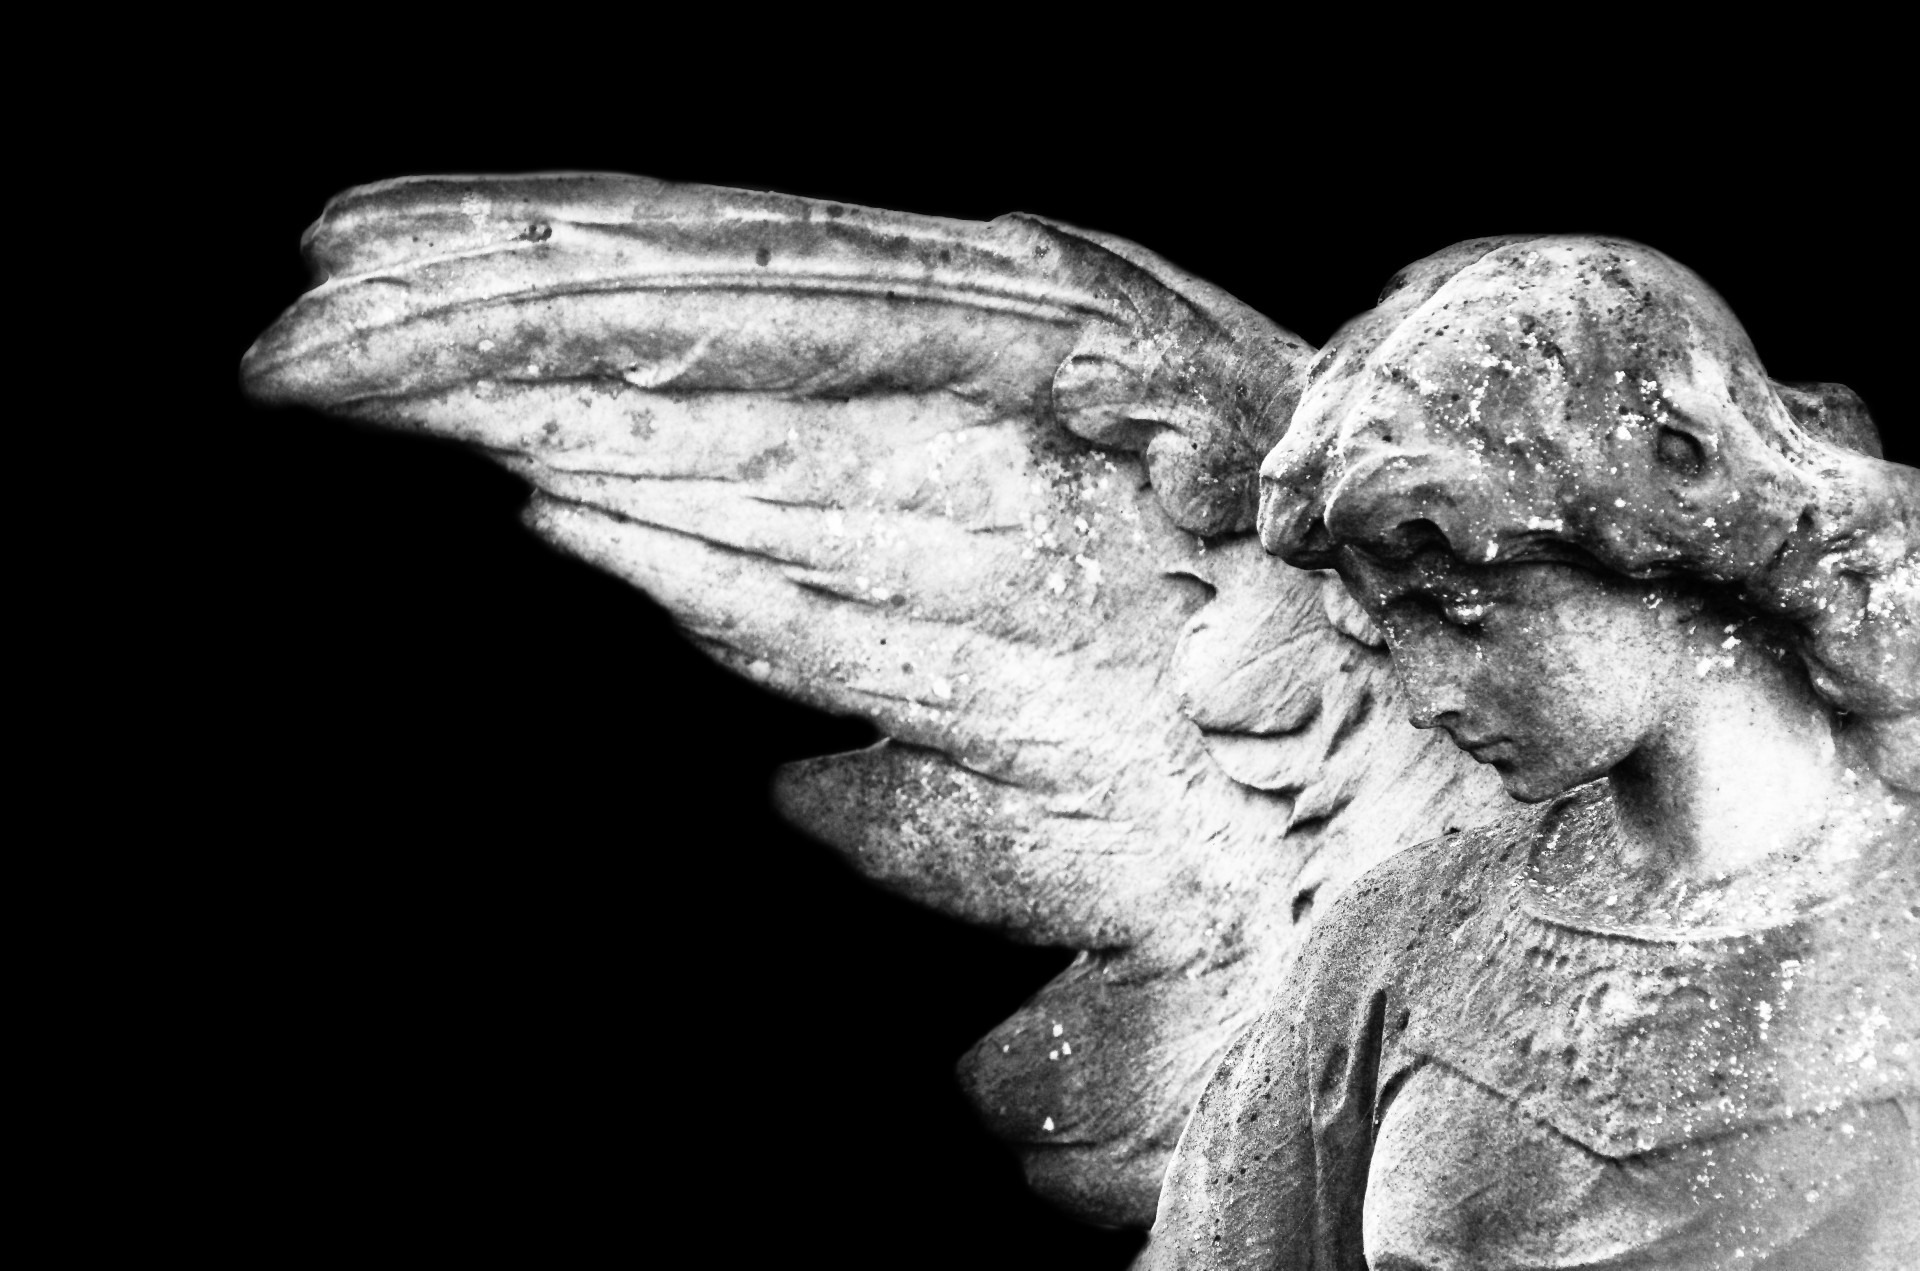
wing, black and white, photography, old, isolated, stone, monument, female, statue, heaven, symbol, peace, holiday, church, cemetery, object, black, monochrome, christian, christmas, life, pray, gargoyle, grave, sculpture, religious, angel, art, background, figure, drawing, faith, head, marble, saint, god, adult, spirituality, angelic, monochrome photography